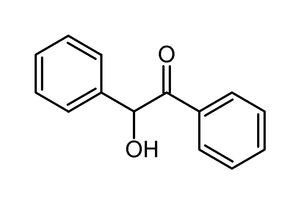
La benzoïne est un composé organique de la classe des acyloïnes et de formule semi-développée PhCHCPh avec Ph = phényl. Elle consiste en un pont éthylène substitué par deux groupes phényle et possédant une fonction alcool en alpha d'une fonction cétone. Elle se présente sous la forme d'une poudre cristalline, blanche à jaunâtre, avec une légère odeur de camphre.